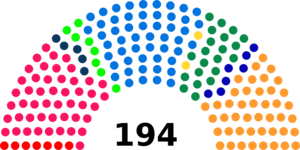
Diagramme des sièges au Conseil national suisse (1947)
Les élections fédérales suisses de 1947 se sont déroulées le 26 octobre 1947. Elles ont désigné la 33ᵉ législature depuis 1848. Ces élections renouvelèrent les 194 sièges du Conseil national et une partie des sièges du Conseil des États. Les députés furent élus pour une durée de quatre ans.